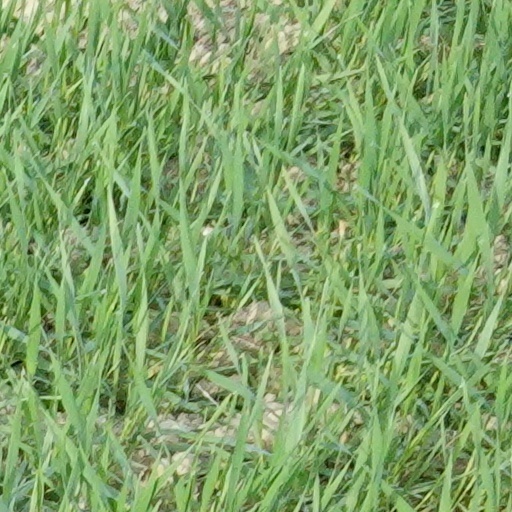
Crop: wheat